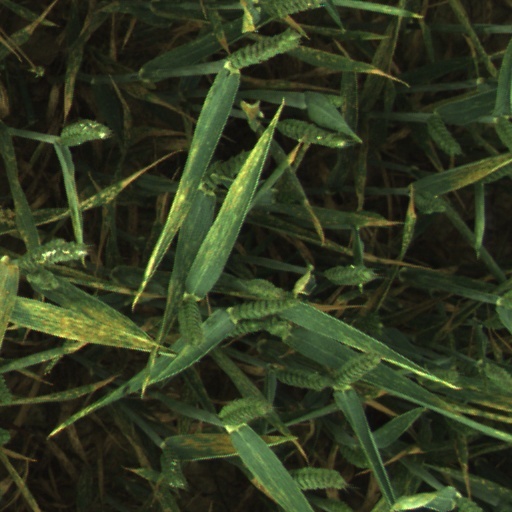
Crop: wheat